MTA Bus Time

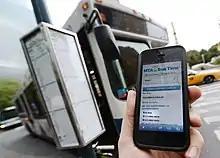
The Bus Time smartphone interface during its Manhattan launch on October 7, 2013

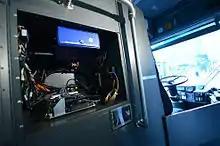
The Bus Time console installed in a bus behind the driver's seat

MTA Bus Time, stylized as BusTime, is a Service Interface for Real Time Information, automatic vehicle location (AVL), and passenger information system provided by the Metropolitan Transportation Authority (MTA) of New York City for customers of its bus operations under the New York City Bus and MTA Bus Company brands. First tested in late 2010 and officially launched in early 2011, MTA Bus Time was installed in all MTA bus routes in New York City by 2014.